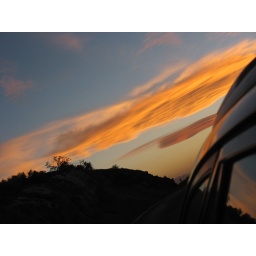
Shot backwards out of the window while I was looking in the screen at an odd angle.